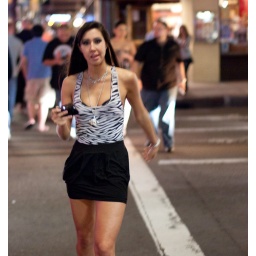
Girl in black and white top